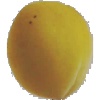
Label: Peach 2